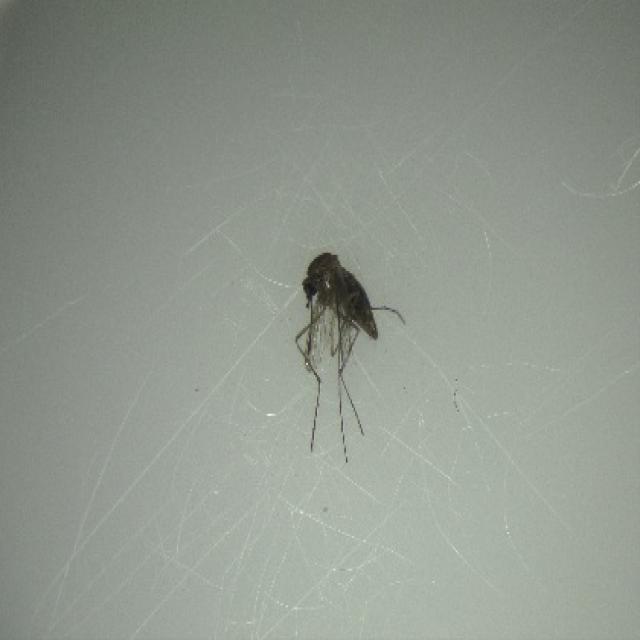
Species: culex_tritaeniorhynchus